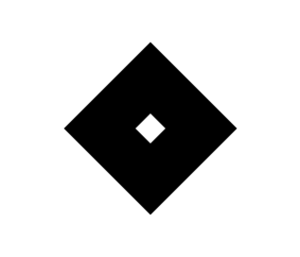
Ueda Sōko-ryū, communément appelée Ueda Sōko-ryū, est une école japonaise de cérémonie du thé. Ses origines remontent au XVIᵉ siècle, à l'époque des samouraïs. Son fondateur, Ueda Sōko, était un seigneur de guerre à l'époque des provinces en guerre, l’époque Sengoku. Depuis plus de 400 ans, la pratique d’Ueda-ryū reflète les coutumes, l'étiquette et les valeurs des samouraïs.